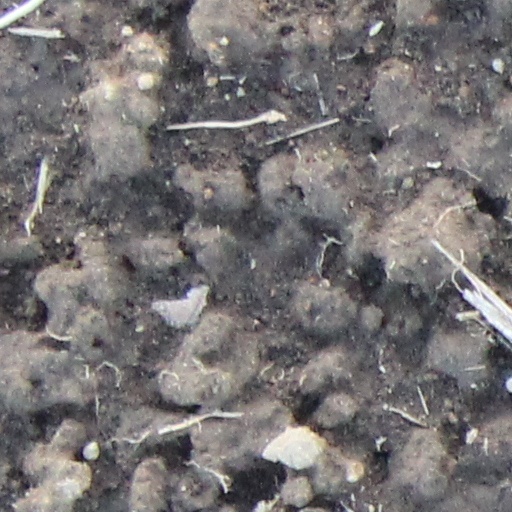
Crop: wheat